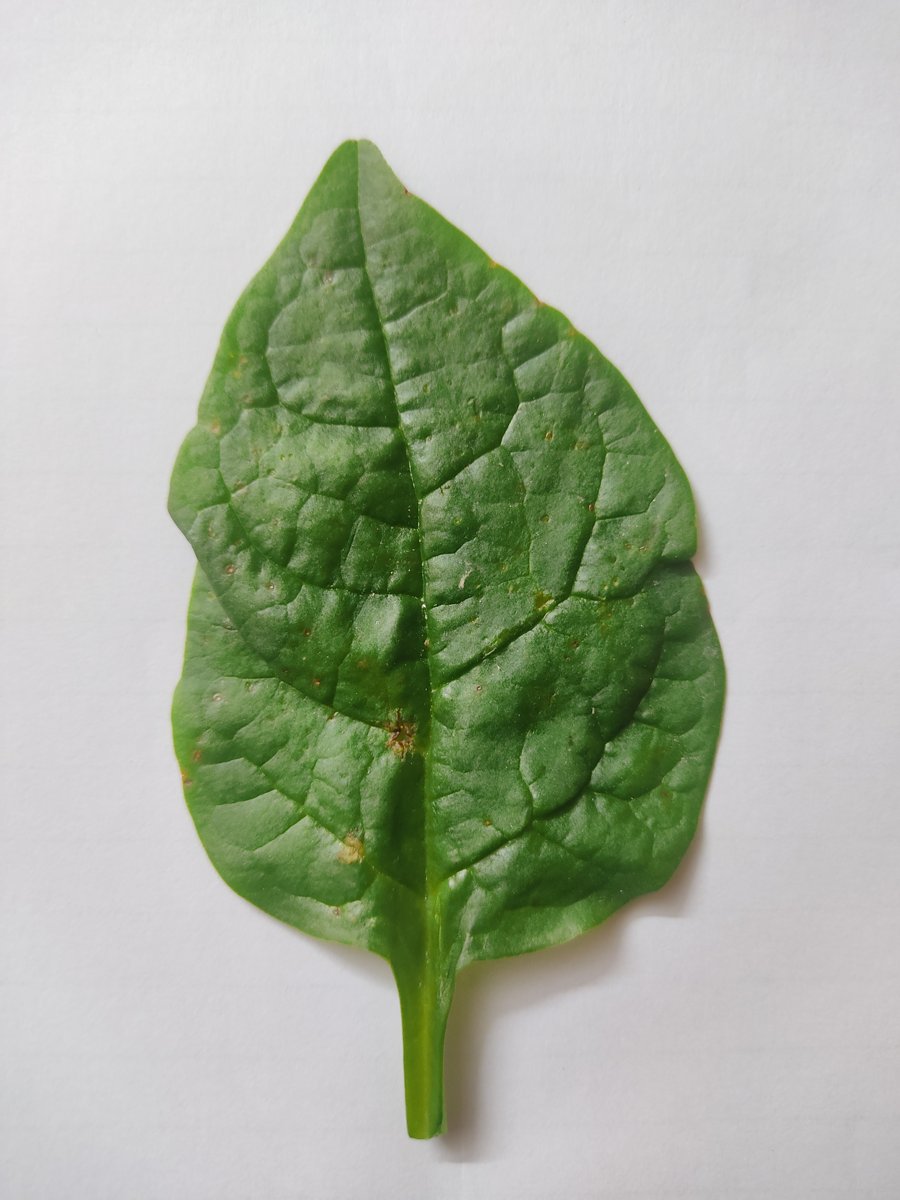
Label: Bacterial-Spot